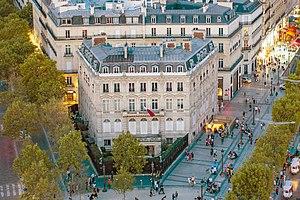
L'hôtel Landolfo de Carcano est un hôtel particulier dans le 8ᵉ arrondissement de Paris, 1, rue de Tilsitt, qui donne sur la place de l'Étoile.